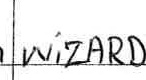
Label: Wizards